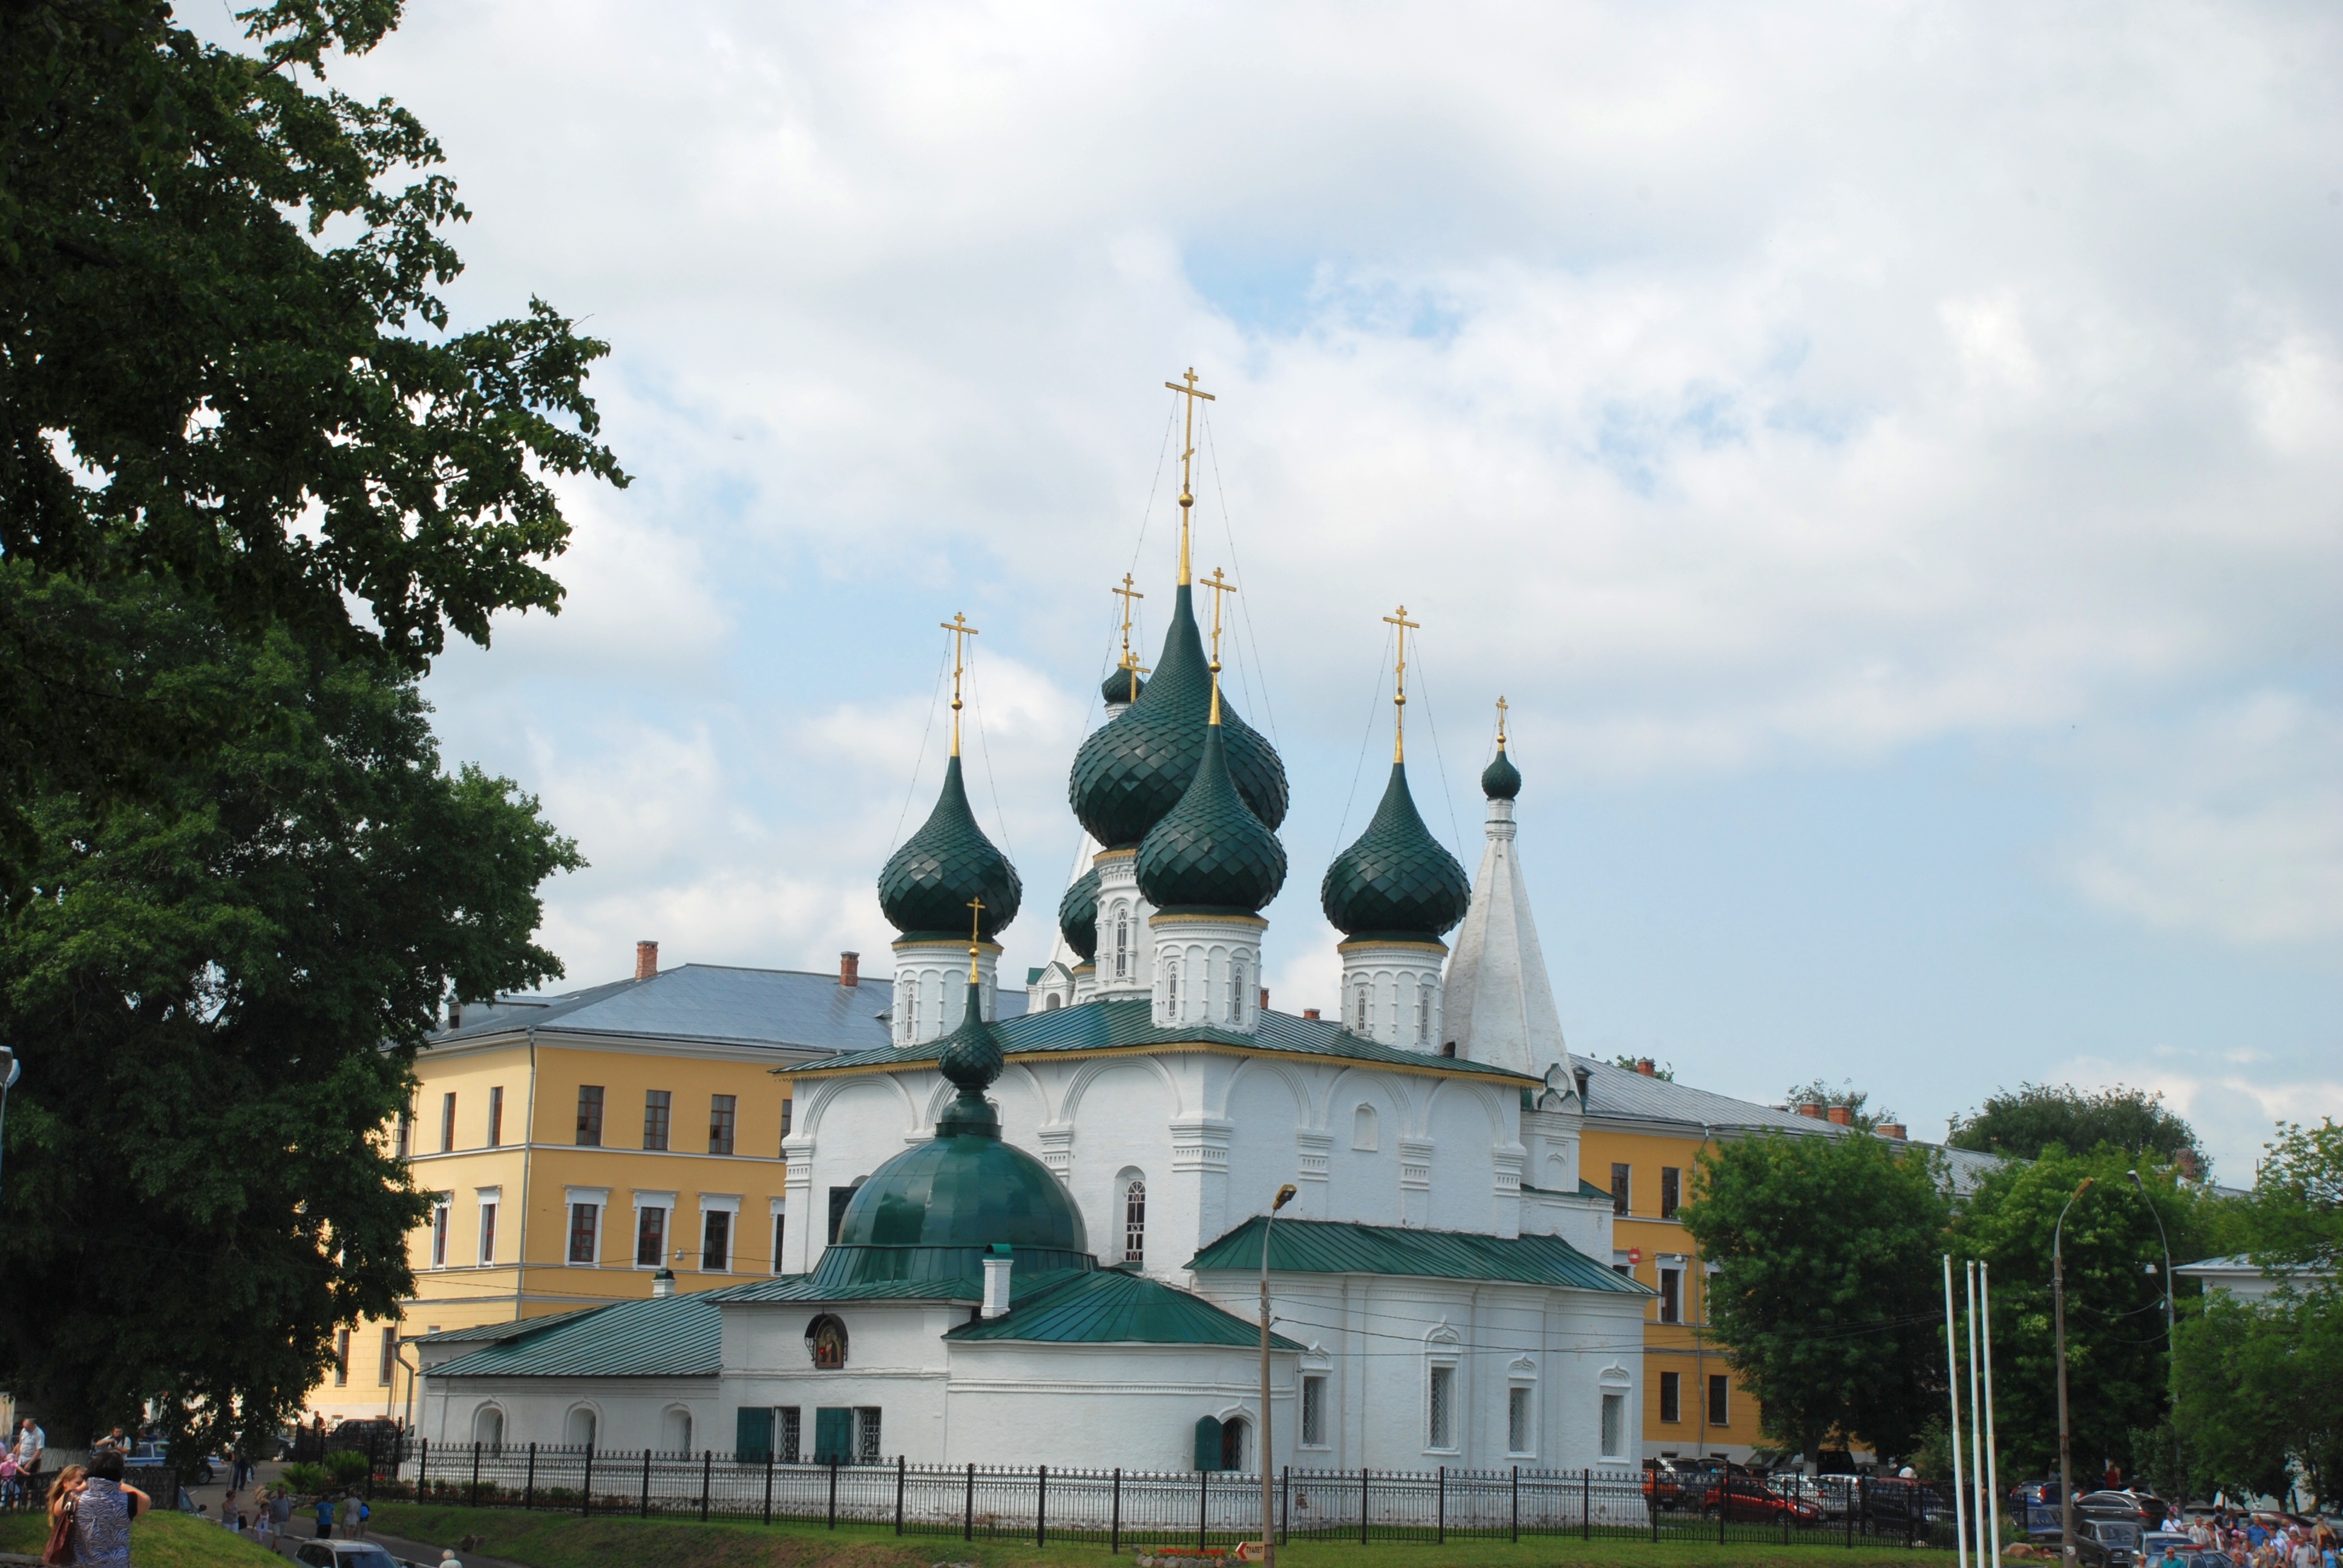
building, city, cityscape, church, nikon, place of worship, cool image, temple, monastery, nikkor, dome, russia, d80, cityscapes, 18135mmf3556g, 18135mm, nikond80, yaroslavl